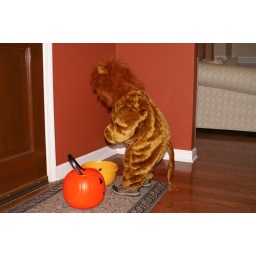
Josh was quite distracted by the bowl of candy by the door to give out to other trick-or-treaters.